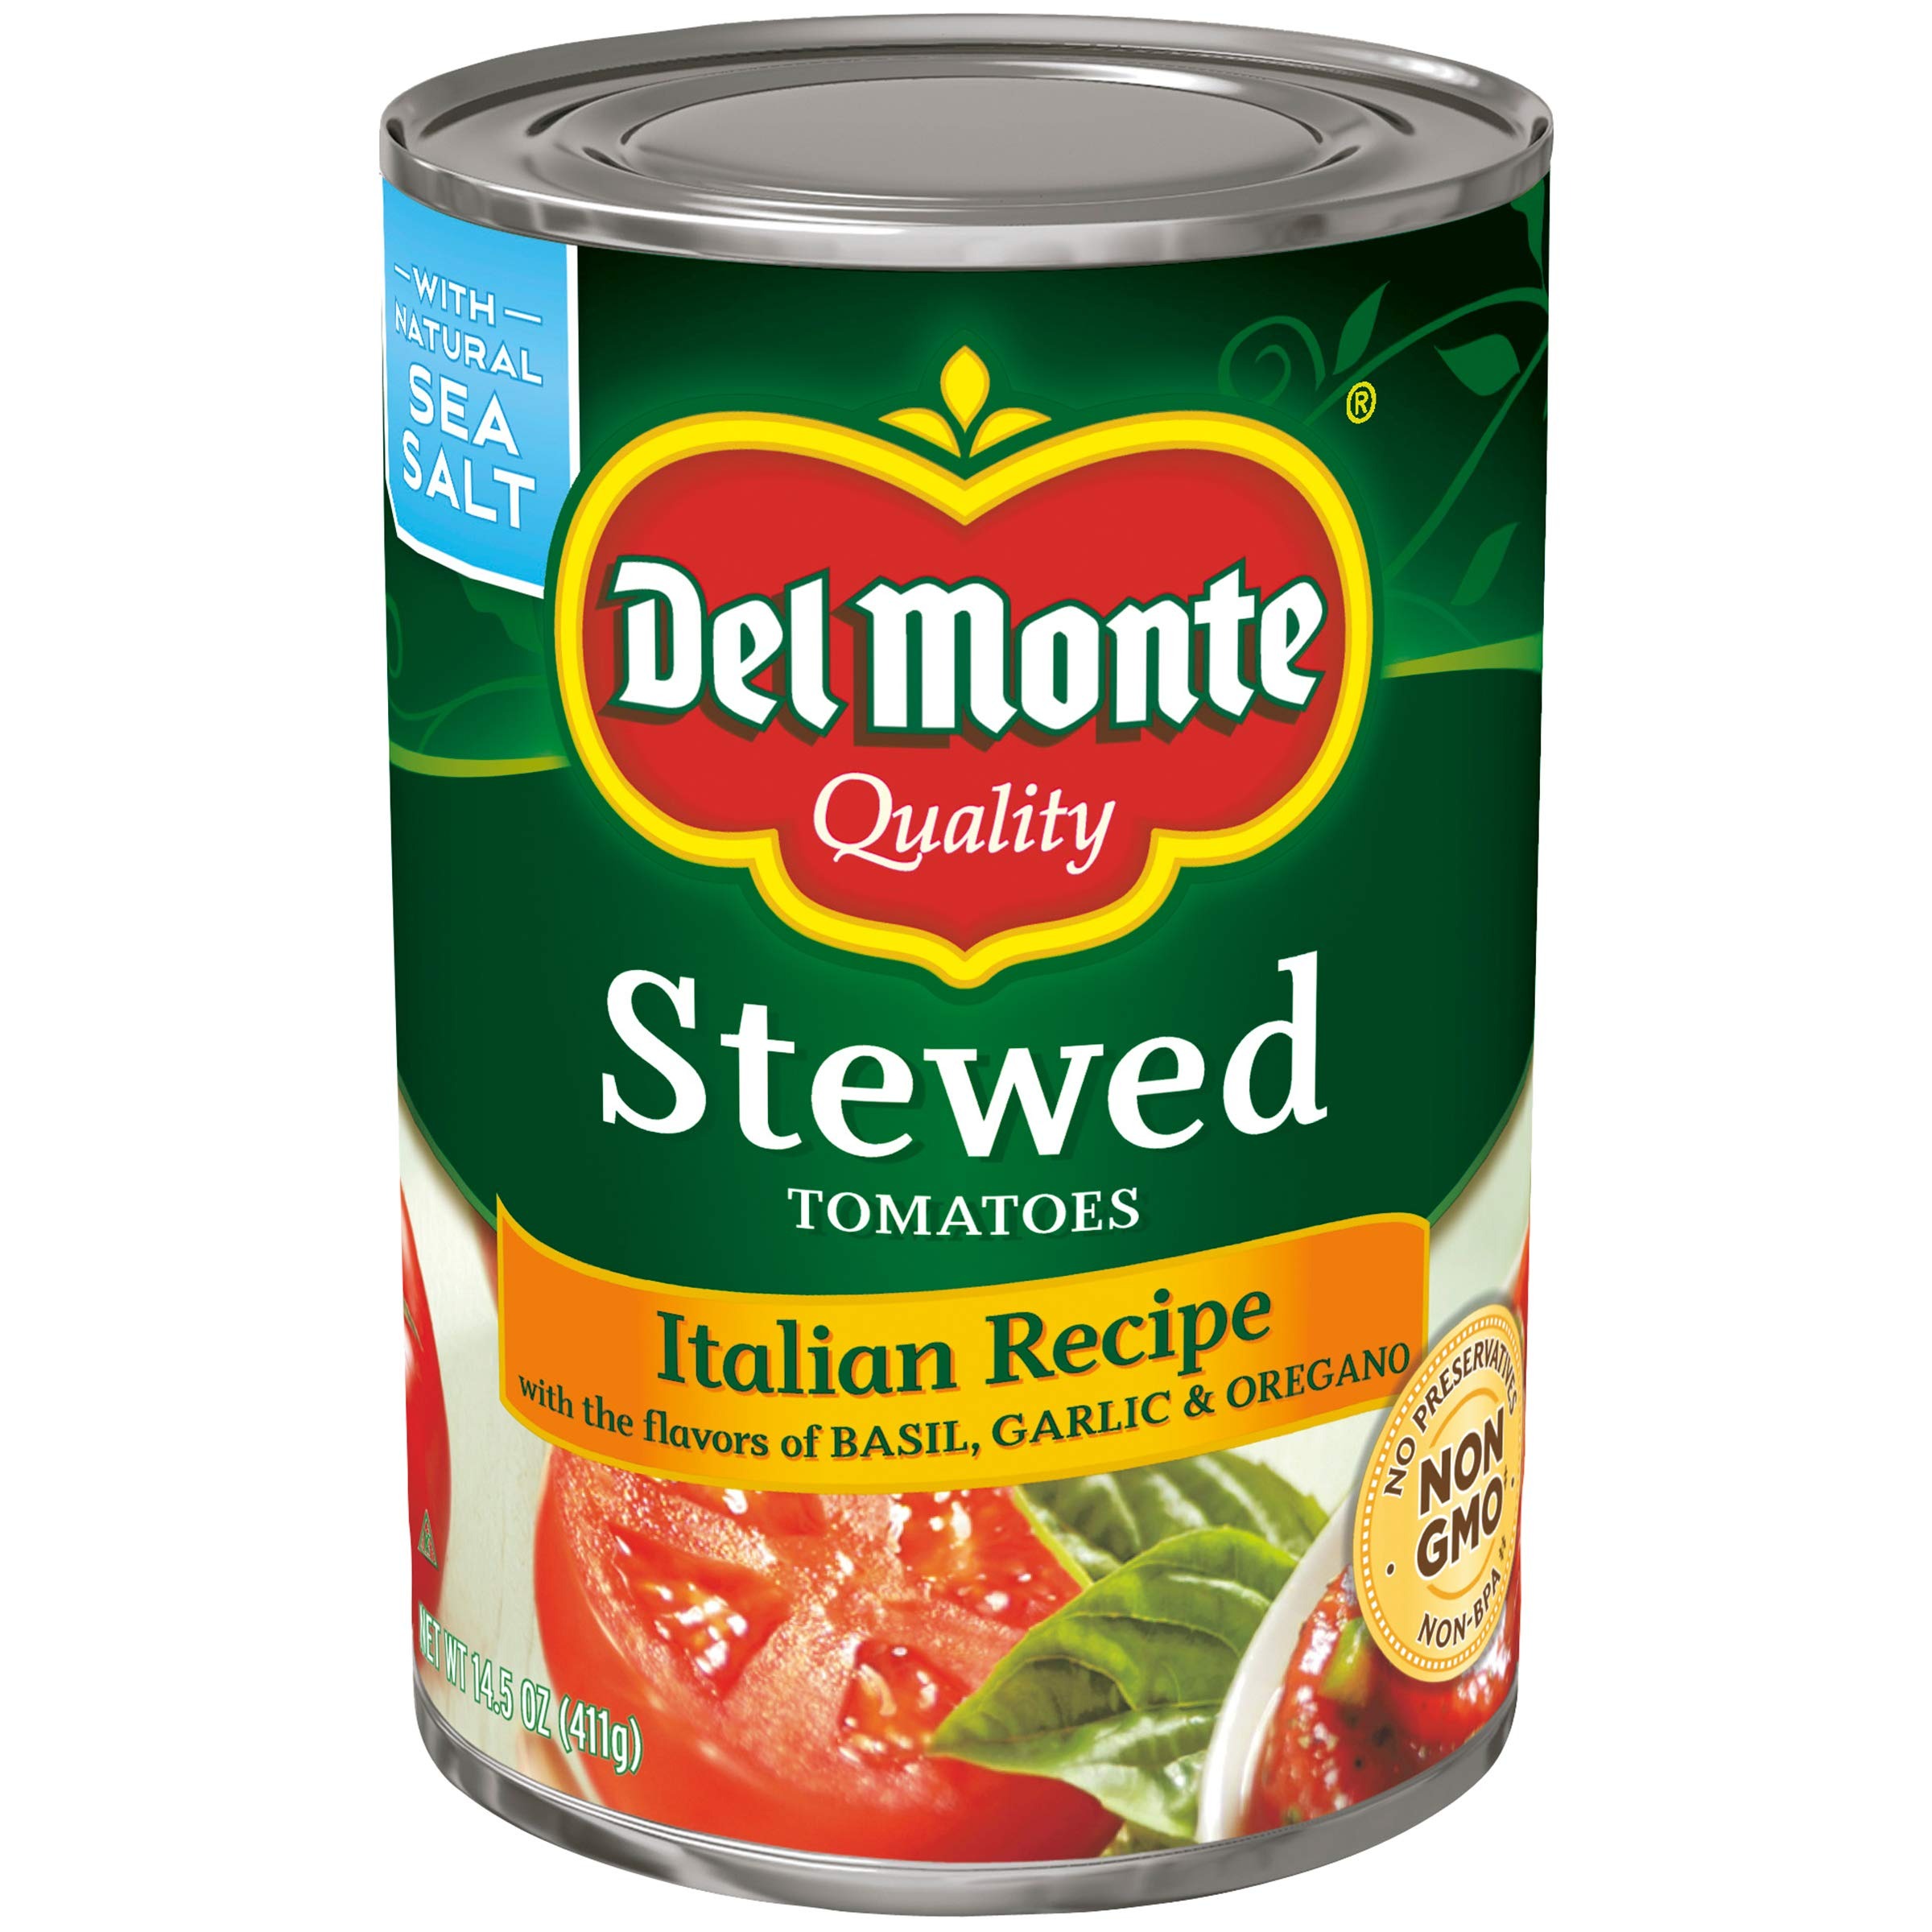
Item Name: Del Monte Canned Stewed Tomatoes, 14.5 Ounce
Bullet Point 1: RICH TASTE: A robust flavor made by cultivating the finest ingredients, picked and packed at the peak of freshness. Cook into a mouth-watering spaghetti, lasagna, pizza, and a pasta sauce, or on your favorite comfort food.
Bullet Point 2: ALL NATURAL INGREDIENTS: Packed with a rich taste of the finest tomatoes, seasoned to perfection with all-natural sea salt, basil, garlic, and oregano for all your favorite dishes.
Bullet Point 3: NO PRESERVATIVES: With no artificial flavors, non-GMO, and non-BPA, these tomatoes are perfect for elevating any meal.
Bullet Point 4: EASY STORAGE: These canned tomatoes are carefully sealed and packaged to keep their freshness. The paste is simple to store in a pantry for easy use when making sauces, soups, and stews.
Bullet Point 5: PREMIUM QUALITY: Del Monte has earned a reputation with innovations and dedication to quality. We strive to cultivate the best vegetables and fruits, working with family farmers, to help your family live a life full of vitality and enjoyment.
Value: 14.5
Unit: Ounce

Price: 1.17